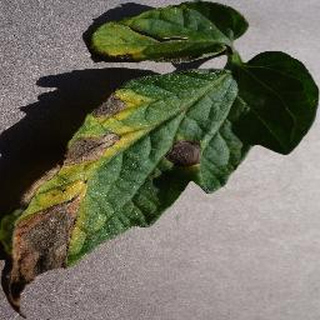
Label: tomato_early_blight